Council (Scouting America)

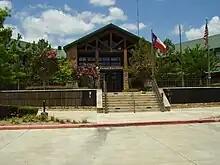
Cockrell Scout Center of the Sam Houston Area Council

The council level organization is similar to that of the National Council. Councils are headed by a collective of three people known as the 'Key 3'. The Key 3 consists of the Scout executive, a paid employee who administers a staff of professional Scouters; a council president, a volunteer, serves as the chairman of a volunteer board of directors; and a council commissioner, also a volunteer, coordinates the efforts of trained volunteers who provide direct service to the units (Cub Scout packs, Scouts BSA troops, etc.).